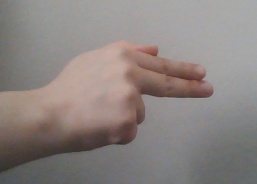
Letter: ghain